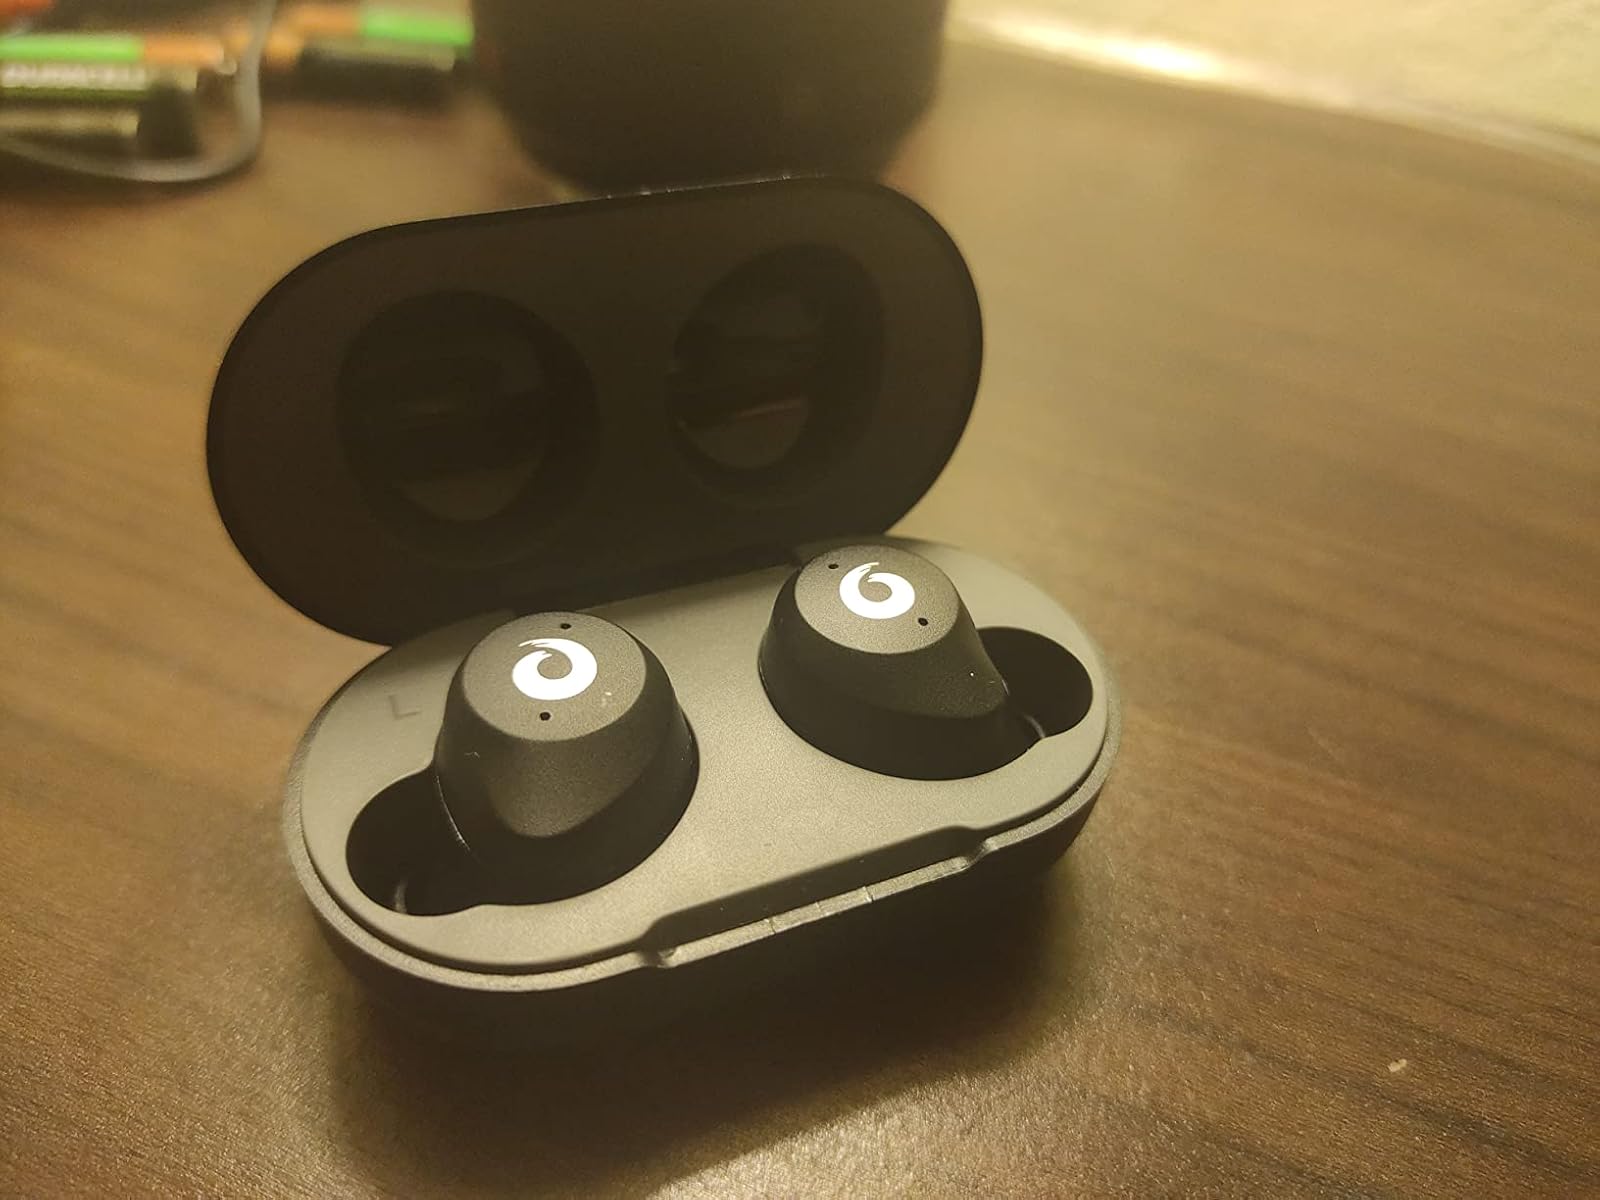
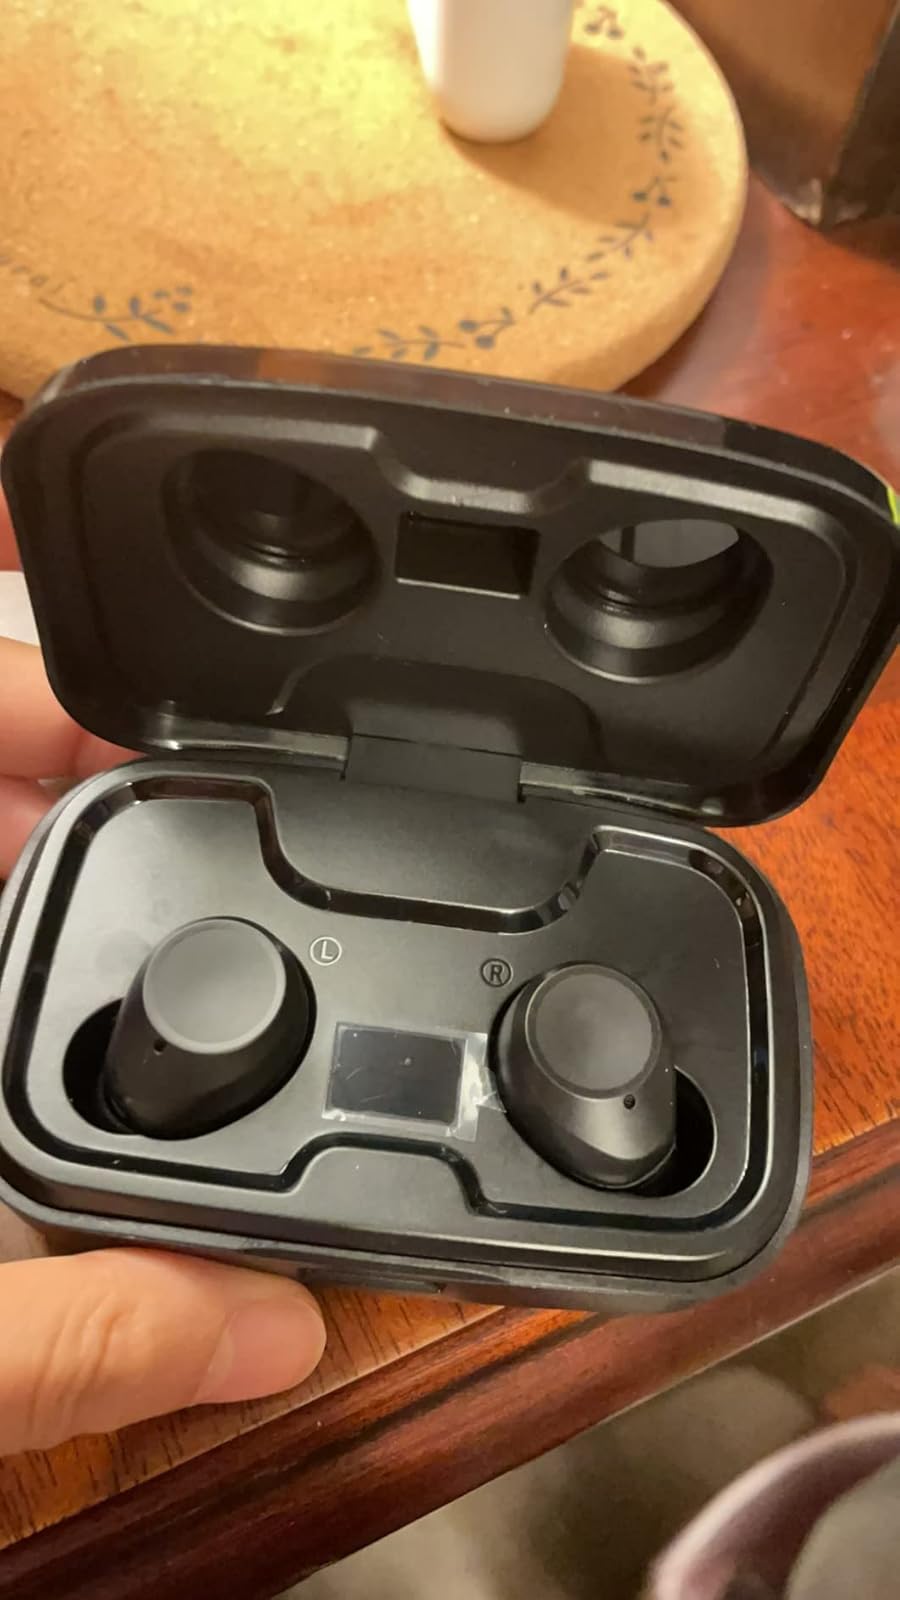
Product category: earbuds
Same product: no